Humen railway station

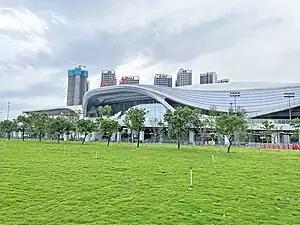

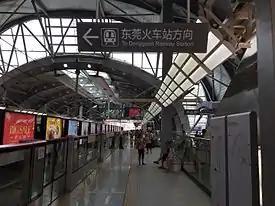
The Dongguan Rail Transit station at Humen railway station

Humen railway station is a station in Baisha Village, Humen, Dongguan City, Guangdong Province, China. It is one of the stations on the Guangzhou–Shenzhen–Hong Kong Express Rail Link between Guangzhou South railway station in the Panyu District and Futian railway station in Shenzhen City.